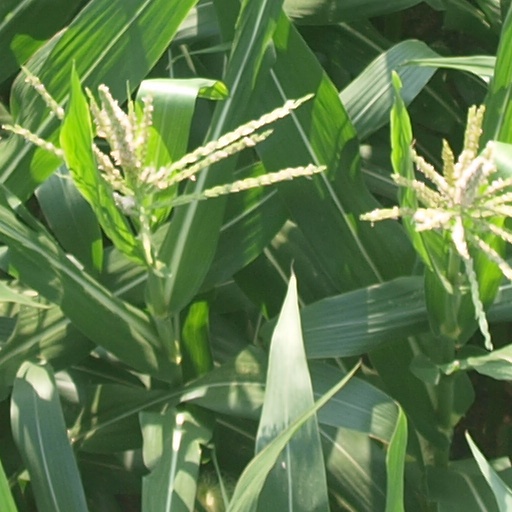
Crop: maize; corn